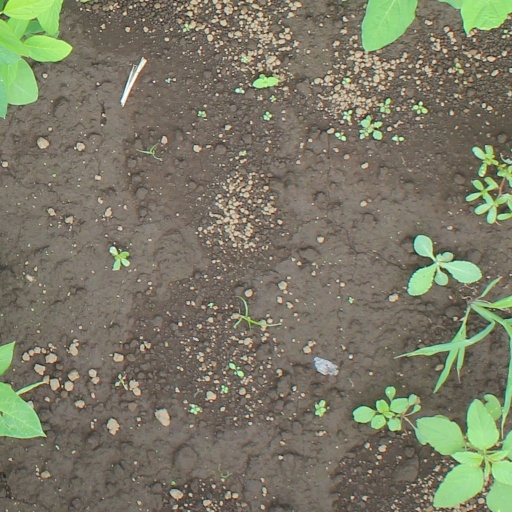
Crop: soybean